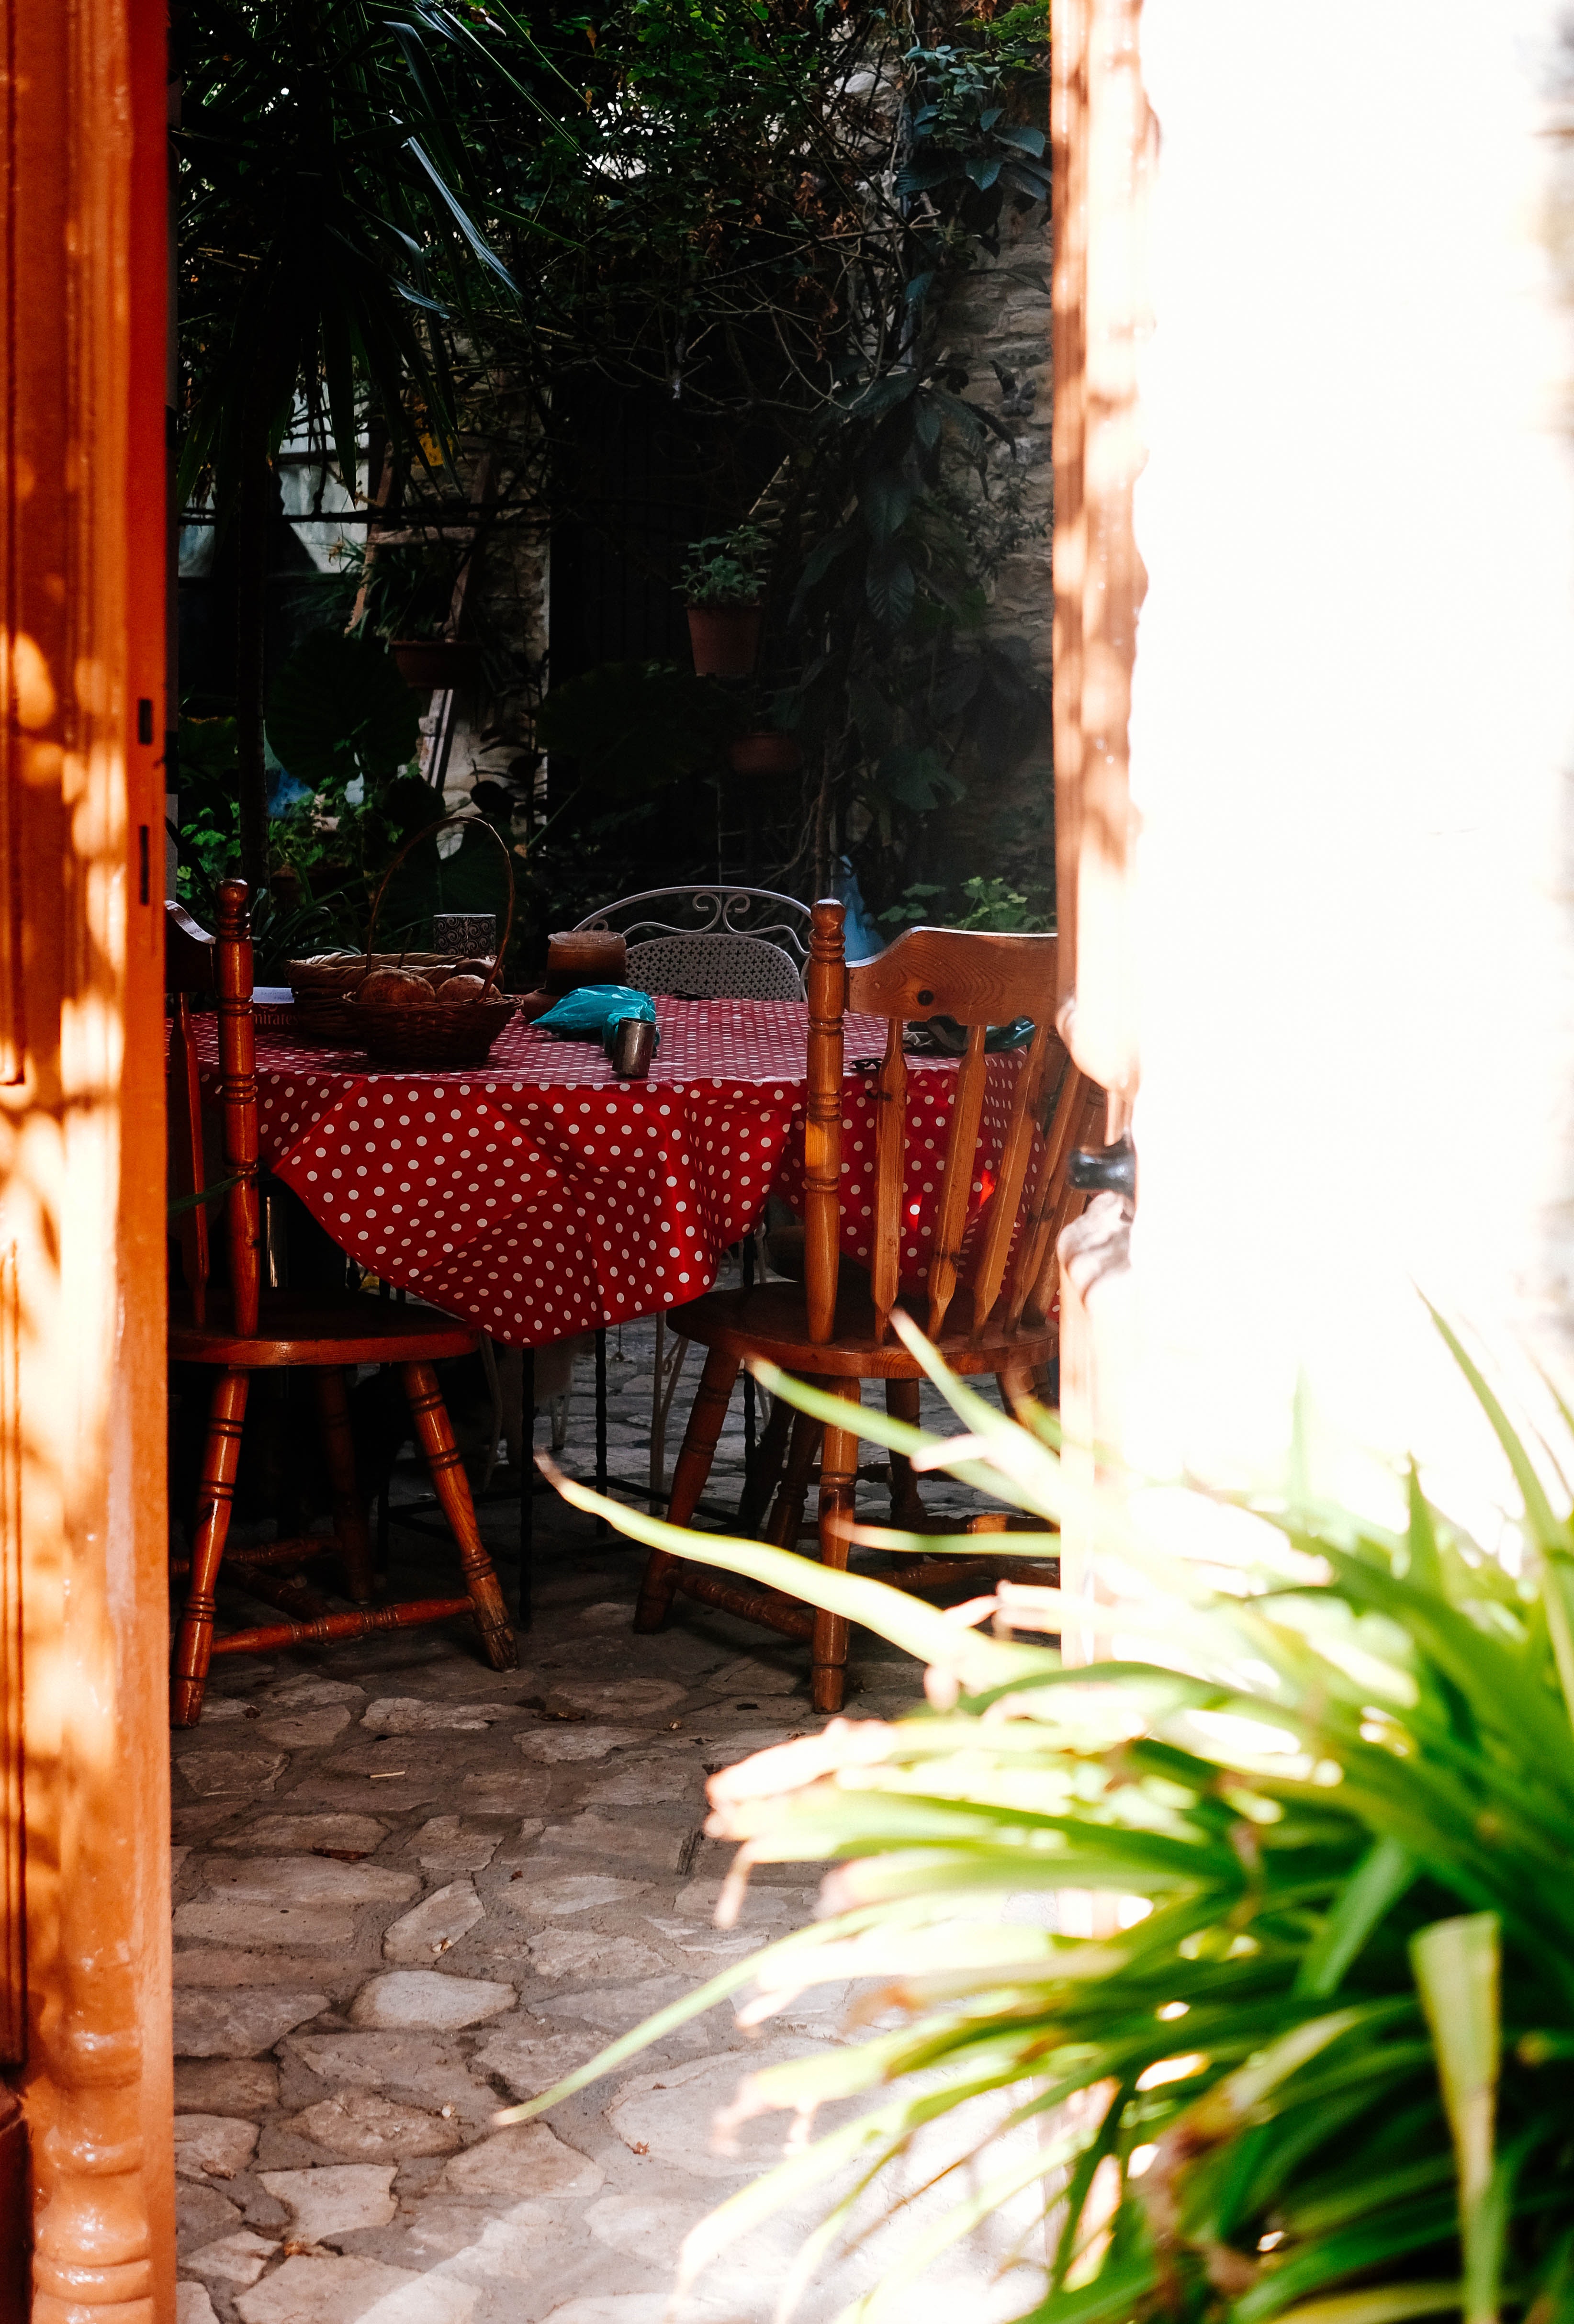
chair, tree, backyard, furniture, sunlight, room, table, house, patio, plant, Tints and shades, landscaping, porch, yard, outdoor furniture, home, leisure, vacation, deck